Tich Freeman

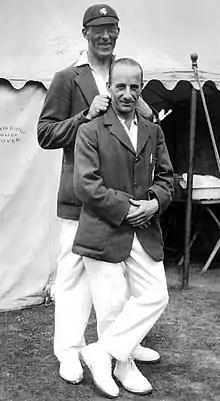
Freeman (right) with Charlie Wright in about 1930

Alfred Percy "Tich" Freeman (17 May 1888 – 28 January 1965) was an English first-class cricketer. A leg spin bowler for Kent County Cricket Club and England, he is the only man to take 300 wickets in an English season, and is the second most prolific wicket-taker in first-class cricket history.